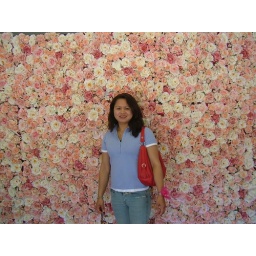
Plastic roses in the wall